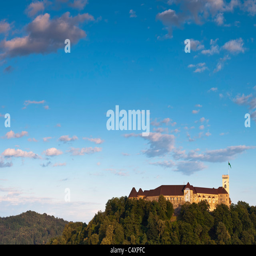
with an expanse of beautiful , blue sky above